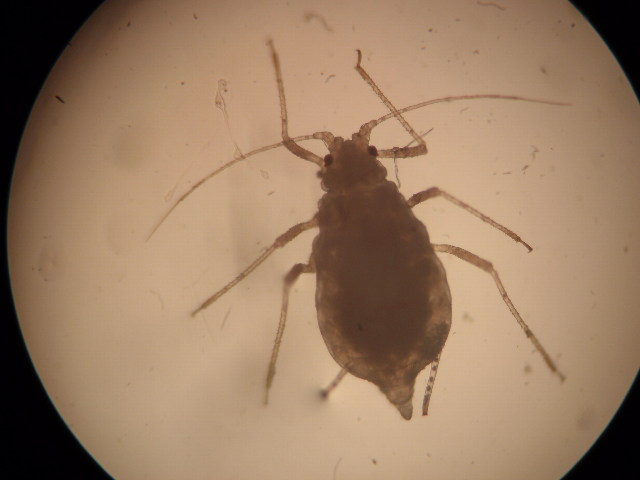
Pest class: green_peach_aphid